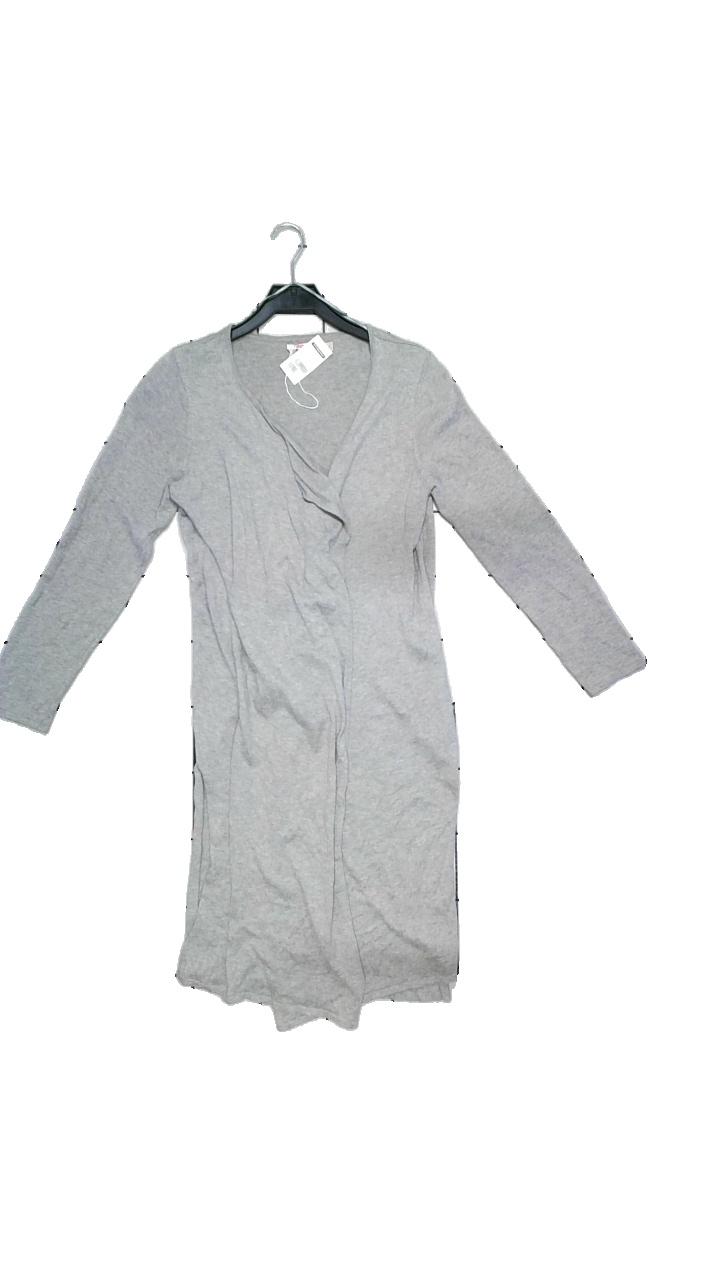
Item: Cardigan (Ladies)
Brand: Indiska
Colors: Grey
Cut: Long
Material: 51% cotton, 32% polyamide, 17% viscose
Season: Autumn
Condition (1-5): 4
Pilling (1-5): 3
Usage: Reuse
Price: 50-100